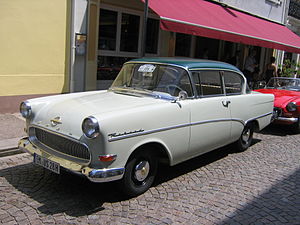
Opel Rekord / Generationer
Opel Rekord var en personbilsmodelserie fra den tyske bilfabrikant Opel. Den øvre mellemklassebil blev mellem sommeren 1953 og midten af 1986 bygget i otte forskellige generationer og solgt i totalt ca. 10 millioner eksemplarer.